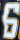
Number: 6